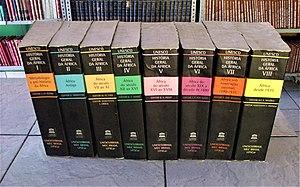
L’Histoire générale de l’Afrique est un projet en deux temps entrepris par l'UNESCO dès 1964 et qui se poursuit aujourd’hui. Durant sa 13ᵉ session, la Conférence Générale de l’UNESCO a appelé l’institution à entreprendre cette initiative à la suite du vif besoin ressenti par les États membres africains récemment indépendants de reconquérir leur identité culturelle, de remédier à l’ignorance généralisée sur le passé du continent africain et enfin de se libérer de la lecture coloniale de leur histoire.